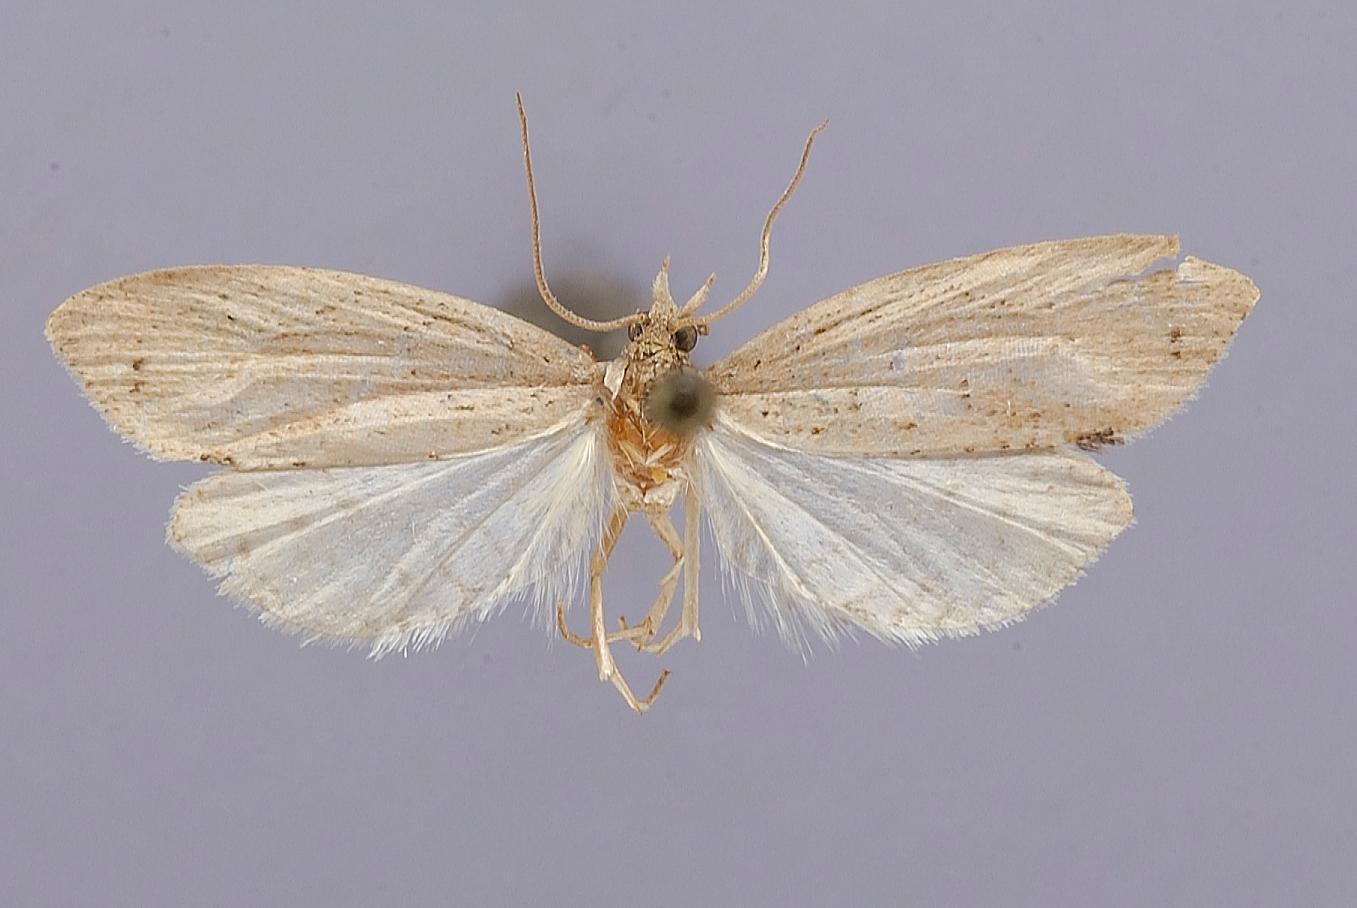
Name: Transtillaspis bebela
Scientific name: Transtillaspis bebela Razowski, 1987
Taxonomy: Animalia, Arthropoda, Insecta, Lepidoptera, Tortricidae
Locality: Bogotá, Chico, Bogotá, Colombia
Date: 25 Jan 1959